Racism in Portugal

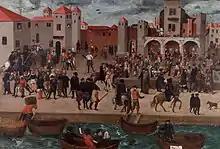
Lisbon in the 1570s had many black Africans among its population.

In the second half of the 16th century, at the end of the Portuguese Age of Discovery and close to the apogee of the transcontinental Portuguese Empire, Lisbon was full of black people of African extraction who lived freely and naturally among the white locals of European ancestry. There were also black servants and black slaves as well as black slave traders established in the Portuguese city.